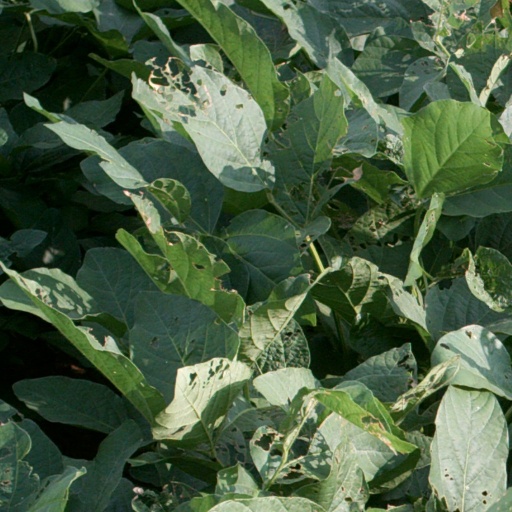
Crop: soybean